Zhengzhou Xinzheng International Airport

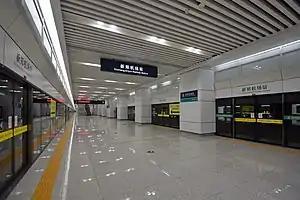
Platform of the Xinzheng Airport railway station

The Xinzheng Airport railway station is located in the GTC. The waiting hall and ticket offices are on the B2 floor and platforms are on the B3 floor. Intercity trains to Zhengzhou, Zhengzhou East, Jiaozuo and Songchenglu (Kaifeng) are in operation.